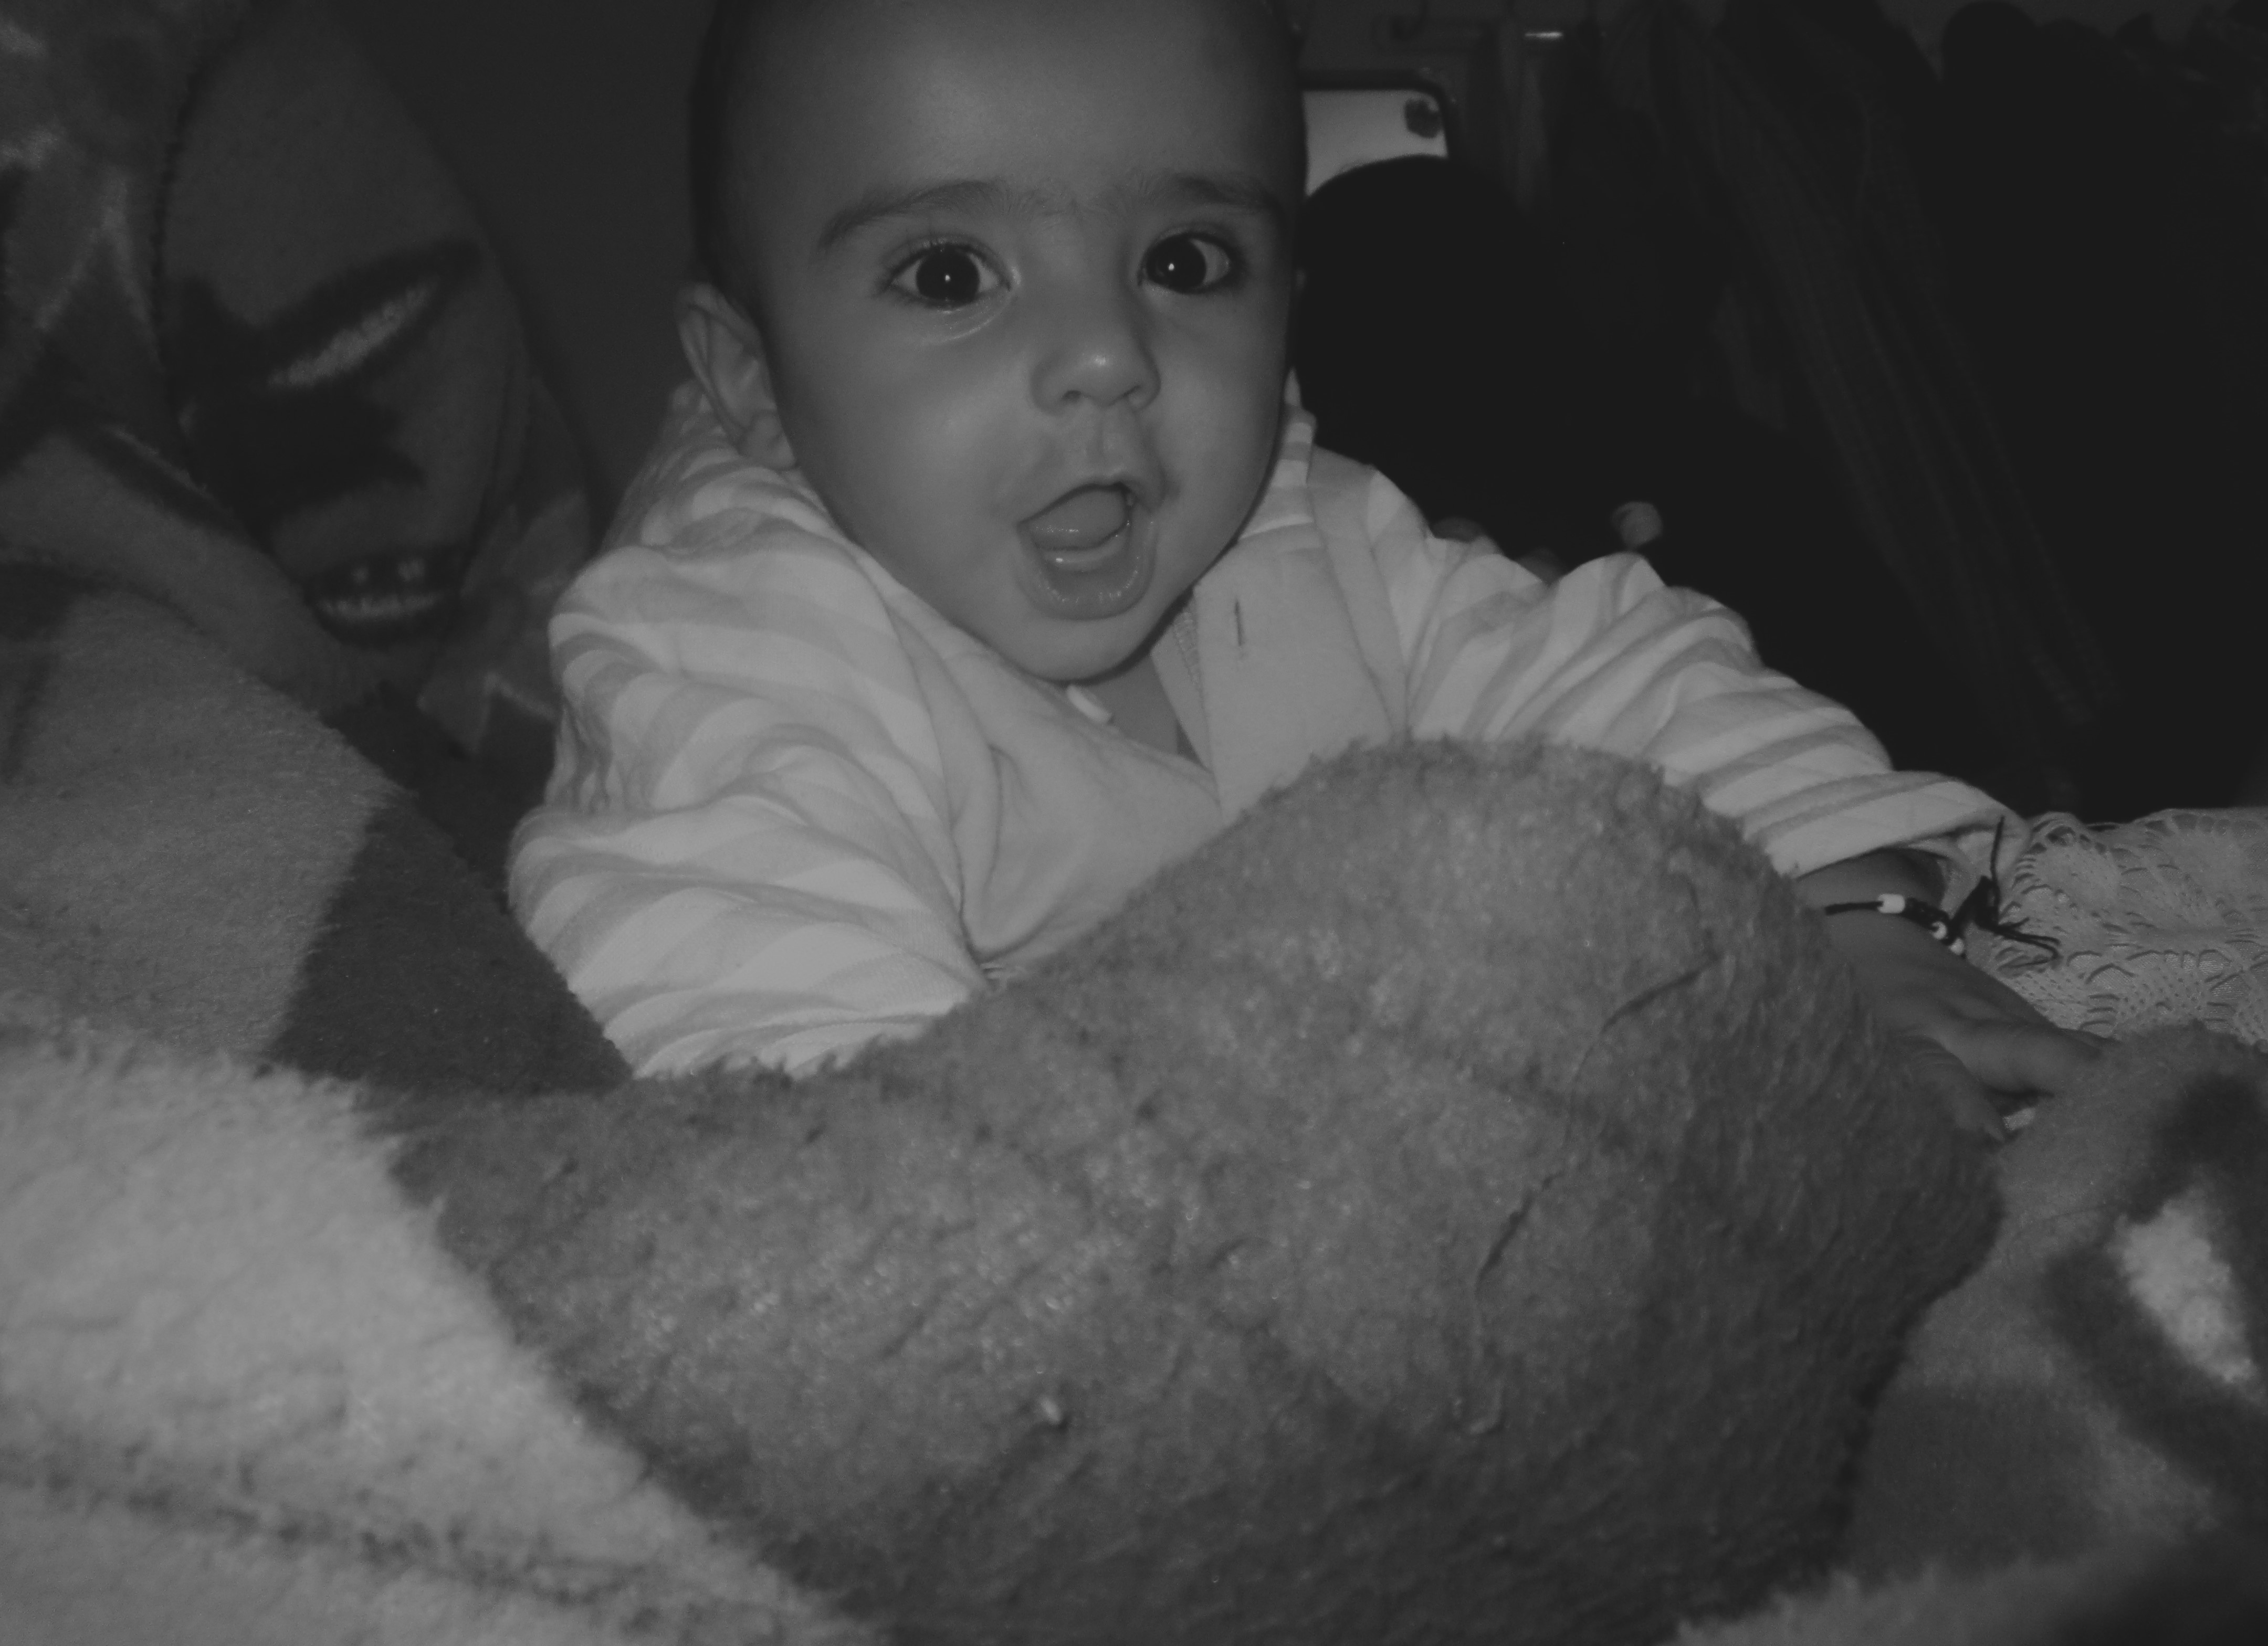
person, black and white, people, white, photography, male, portrait, sitting, child, black, monochrome, infant, toddler, eye, photograph, skin, image, emotion, monochrome photography, human positions